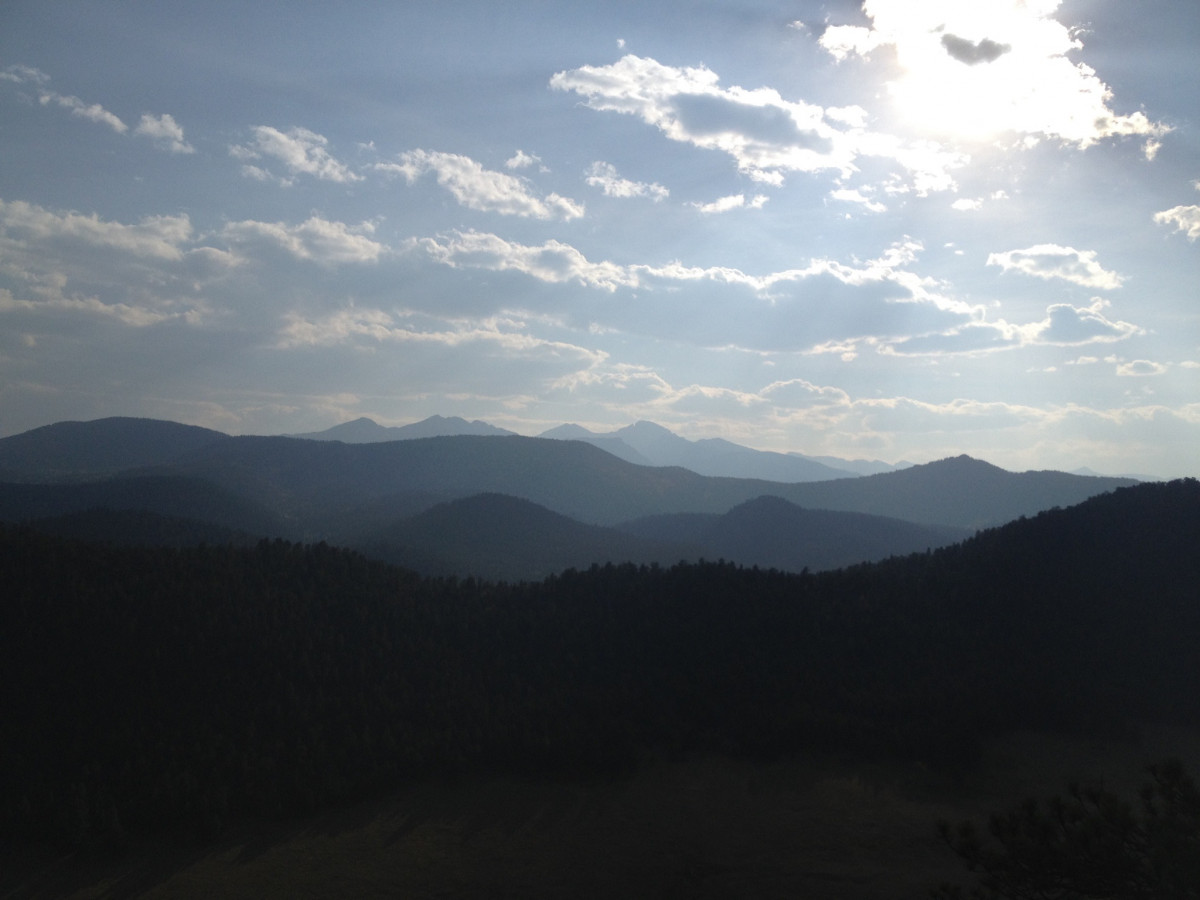
Tags: horizon, cloud, sky, sunrise, sunset, mist, sunlight, morning, hill, dawn, valley, mountain range, dusk, ridge, plain, plateau, loch, landform, atmospheric phenomenon